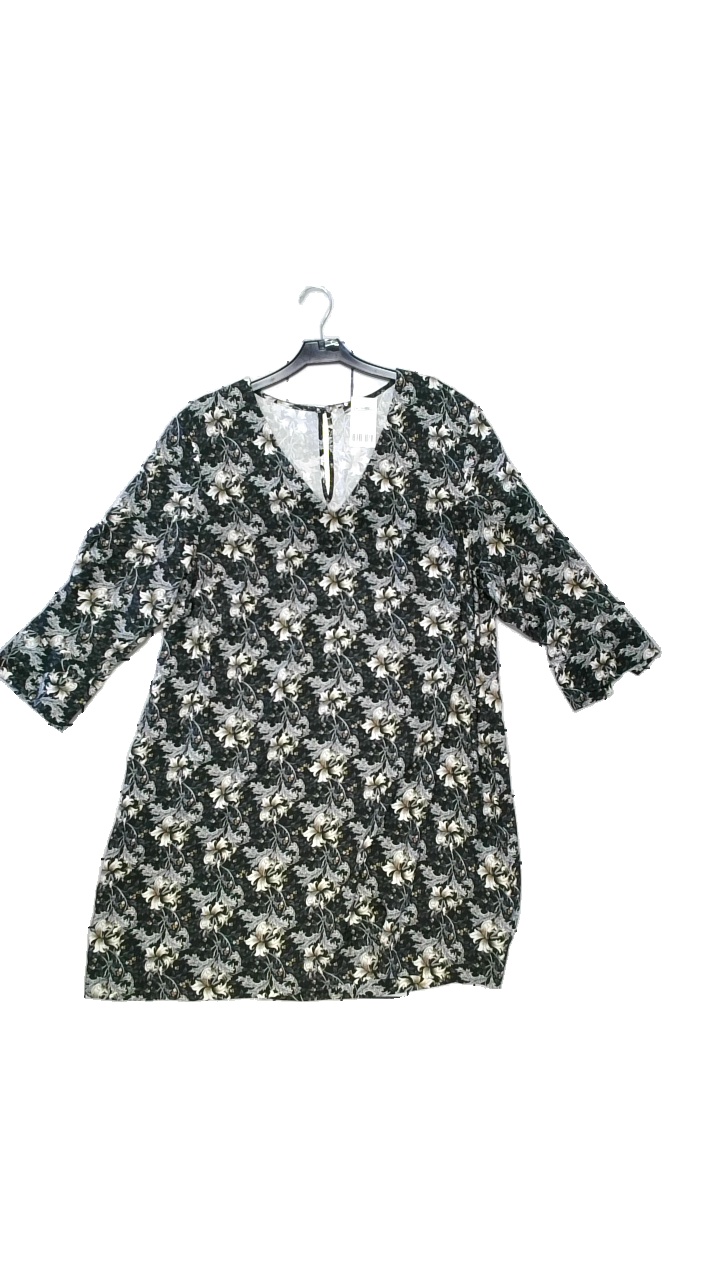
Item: Dress (Ladies)
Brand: Kappahl
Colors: Multicolor, Black, White, Brown
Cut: Loose, Regular
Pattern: Floral print
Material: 100% viscose
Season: All
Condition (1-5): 5
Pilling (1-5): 4
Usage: Reuse
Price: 150-250